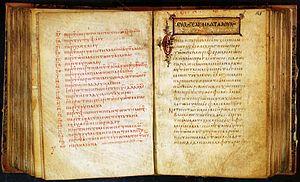
Le Codex Petropolitanus, portant le numéro de référence Π ou 041, ε 73, est un manuscrit de vélin en écriture grecque onciale.
Le Discours dans la plaine est un discours adressé par Jésus-Christ à ses disciples, ainsi qu'à une large foule, et rapporté dans l'Évangile selon Luc au chapitre 6, versets 17 à 49. Le Sermon sur la montagne, plus long, rapporté dans l'Évangile selon Matthieu, peut être comparé à ce sermon et apparaît comme un développement de celui-ci. Certains commentateurs pensent qu'il s'agit du même sermon, d'autres pensent que Jésus a tenu des propos similaires dans plusieurs circonstances, d'autres encore prétendent qu'aucun des deux sermons n'a véritablement eu lieu et qu'ils sont plutôt des combinaisons des enseignements de base de Jésus rassemblés par Matthieu et Luc.